Jerryd Bayless

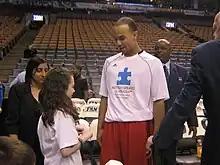
Bayless with the Toronto Raptors in 2011

Bayless was traded by New Orleans with Peja Stojaković to the Toronto Raptors in exchange for David Andersen, Marcus Banks and Jarrett Jack on November 20, 2010. On December 11, 2010, he tied his career-high of 31 points against the Detroit Pistons. He recorded a double-double with 11 points and 10 assists on February 22, 2011, against the Charlotte Bobcats, tying career-highs by shooting 11-of-12 from the free throw line, making him the first NBA player to record a points/assists double-double without a made field goal since Magic Johnson did so in 1996.